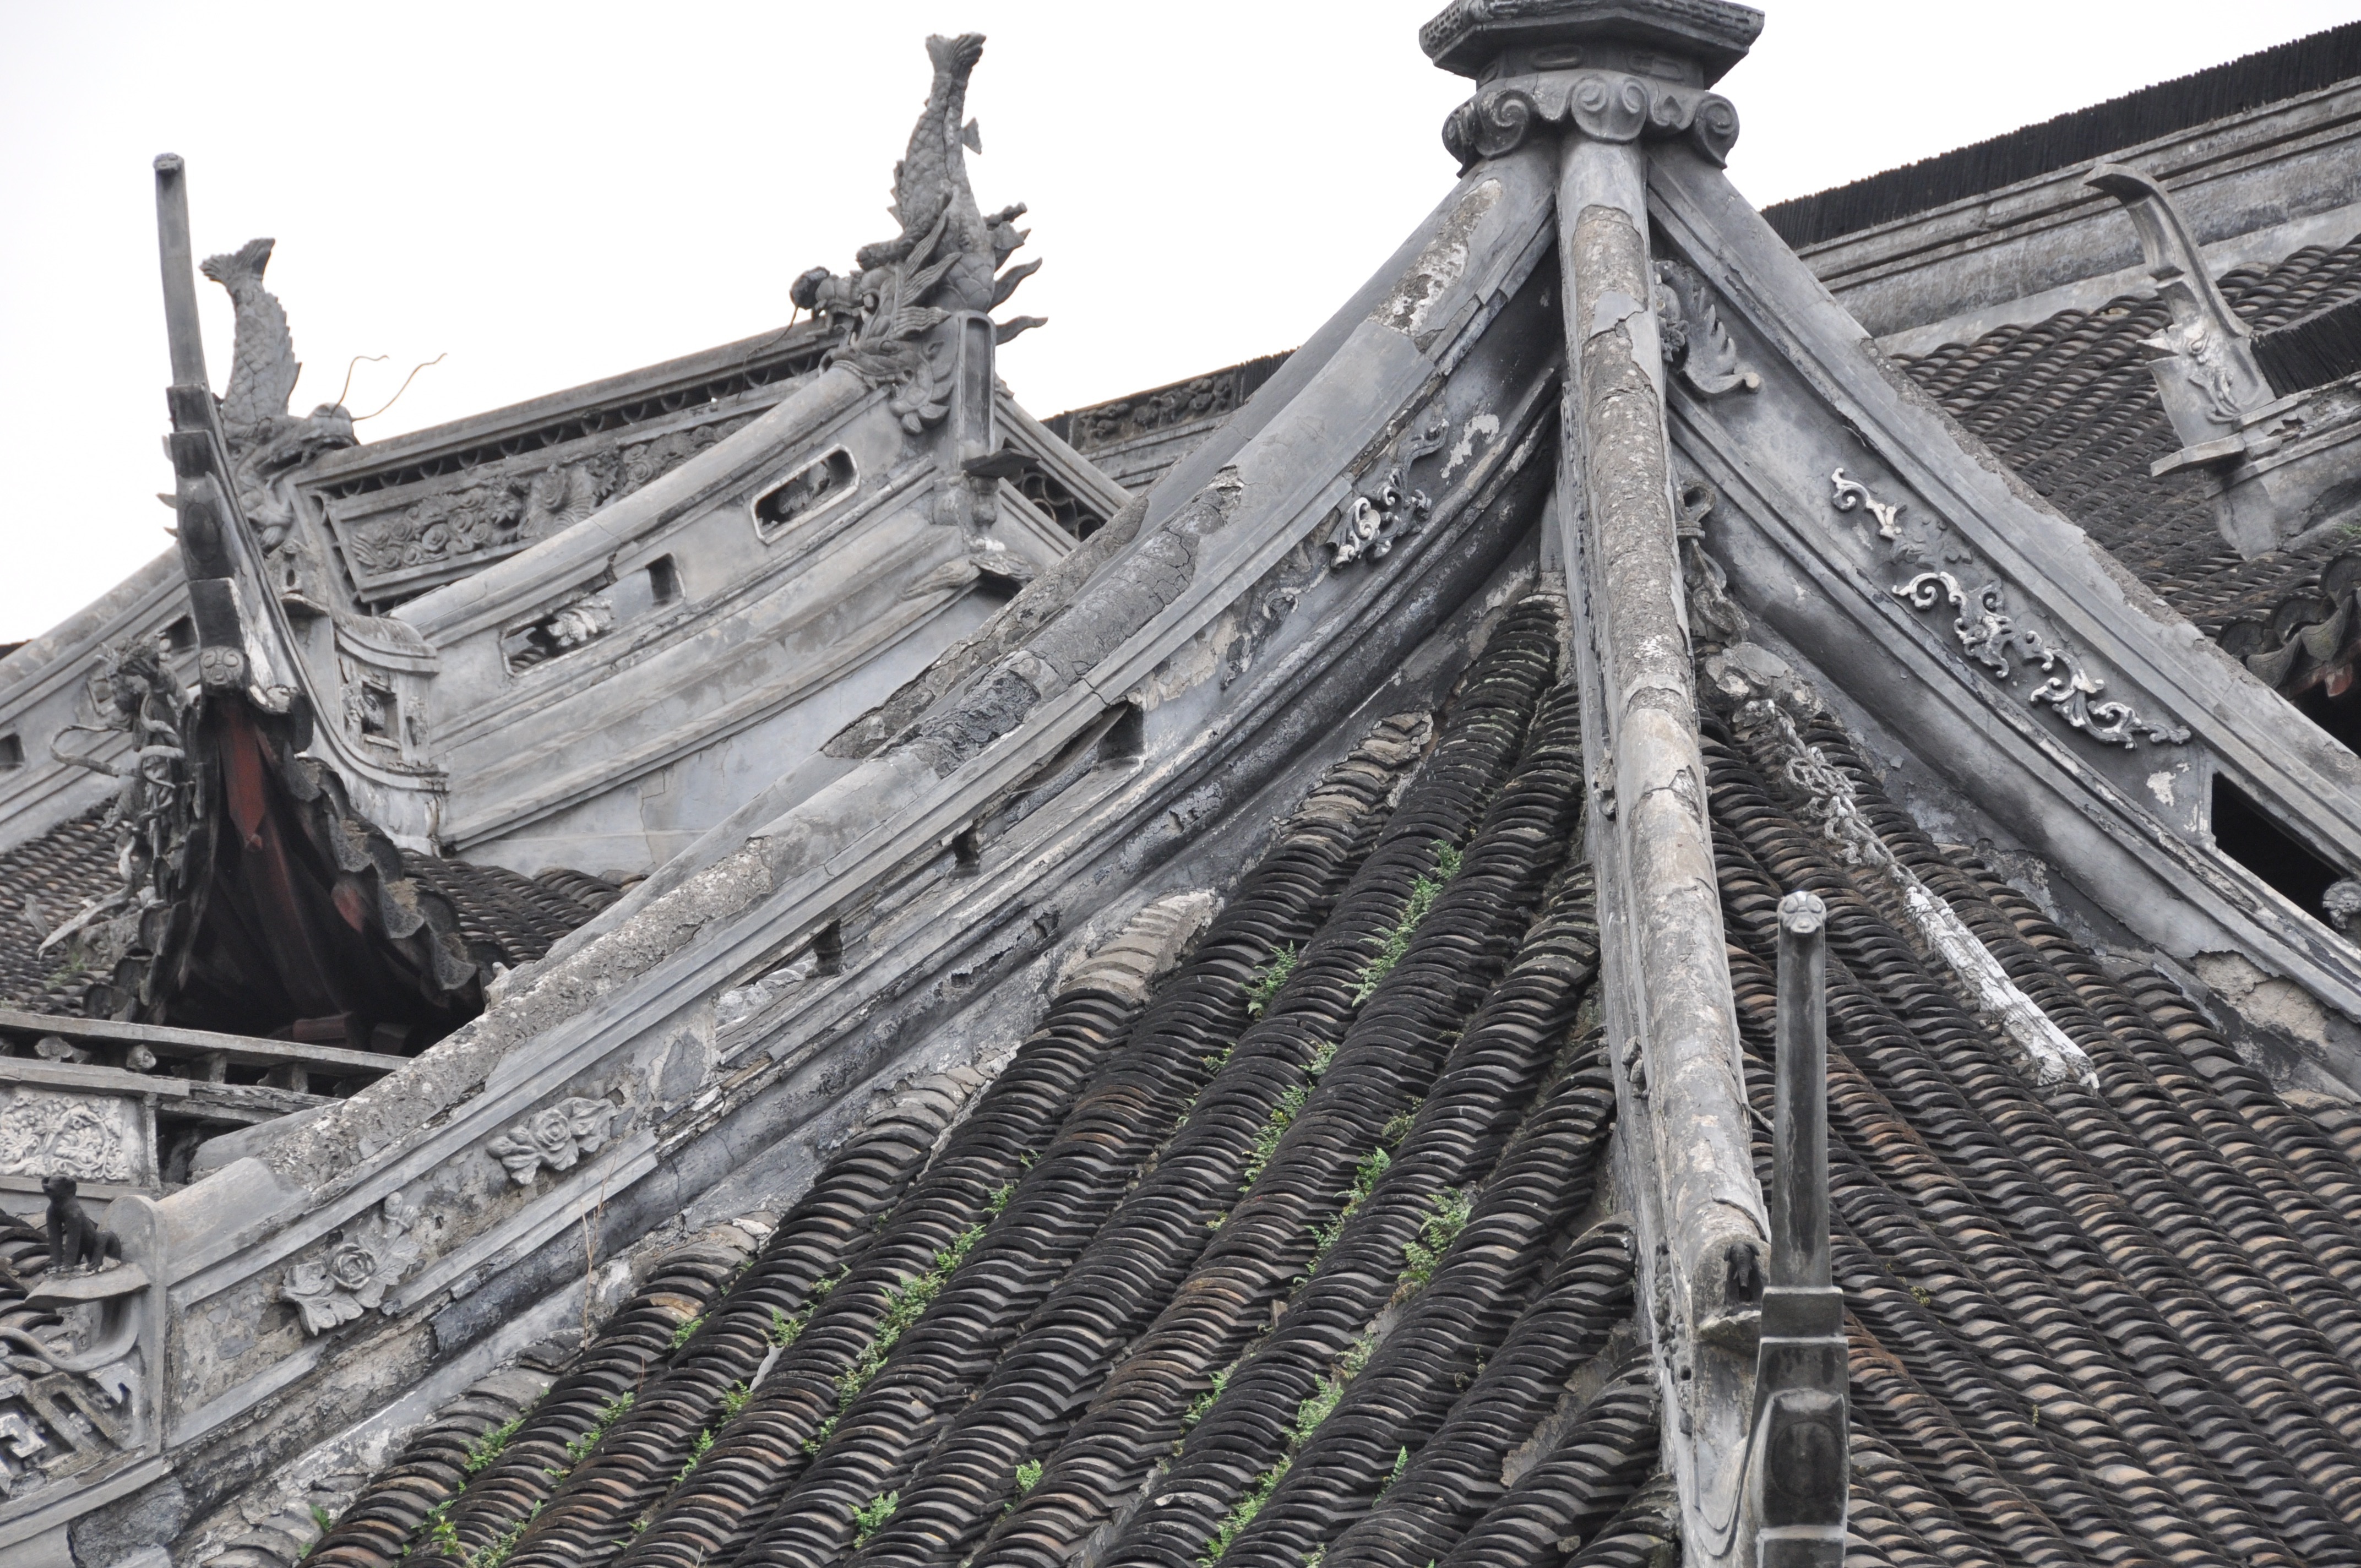
track, bridge, roof, transport, vehicle, mast, landmark, old town, china